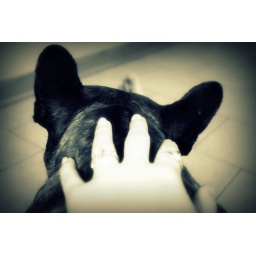
Zurg sitting on my lap on the kitchen floor, he has to be near his person at ALL TIMES!